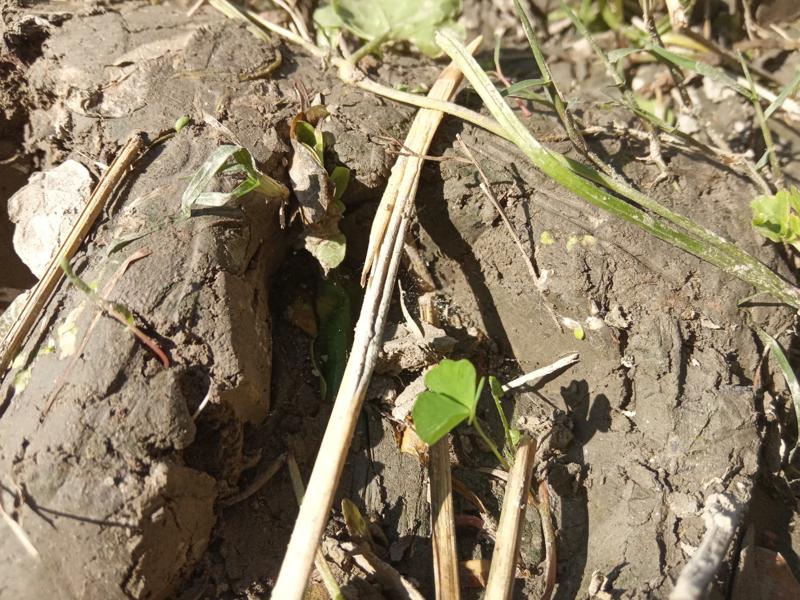
Weed species: Marsilea minuta